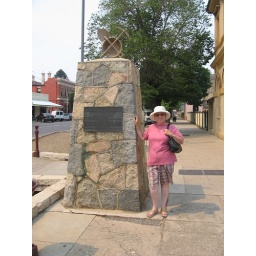
My sister Linda standing next to Miner's Monument in main street of Beechworth VIC.